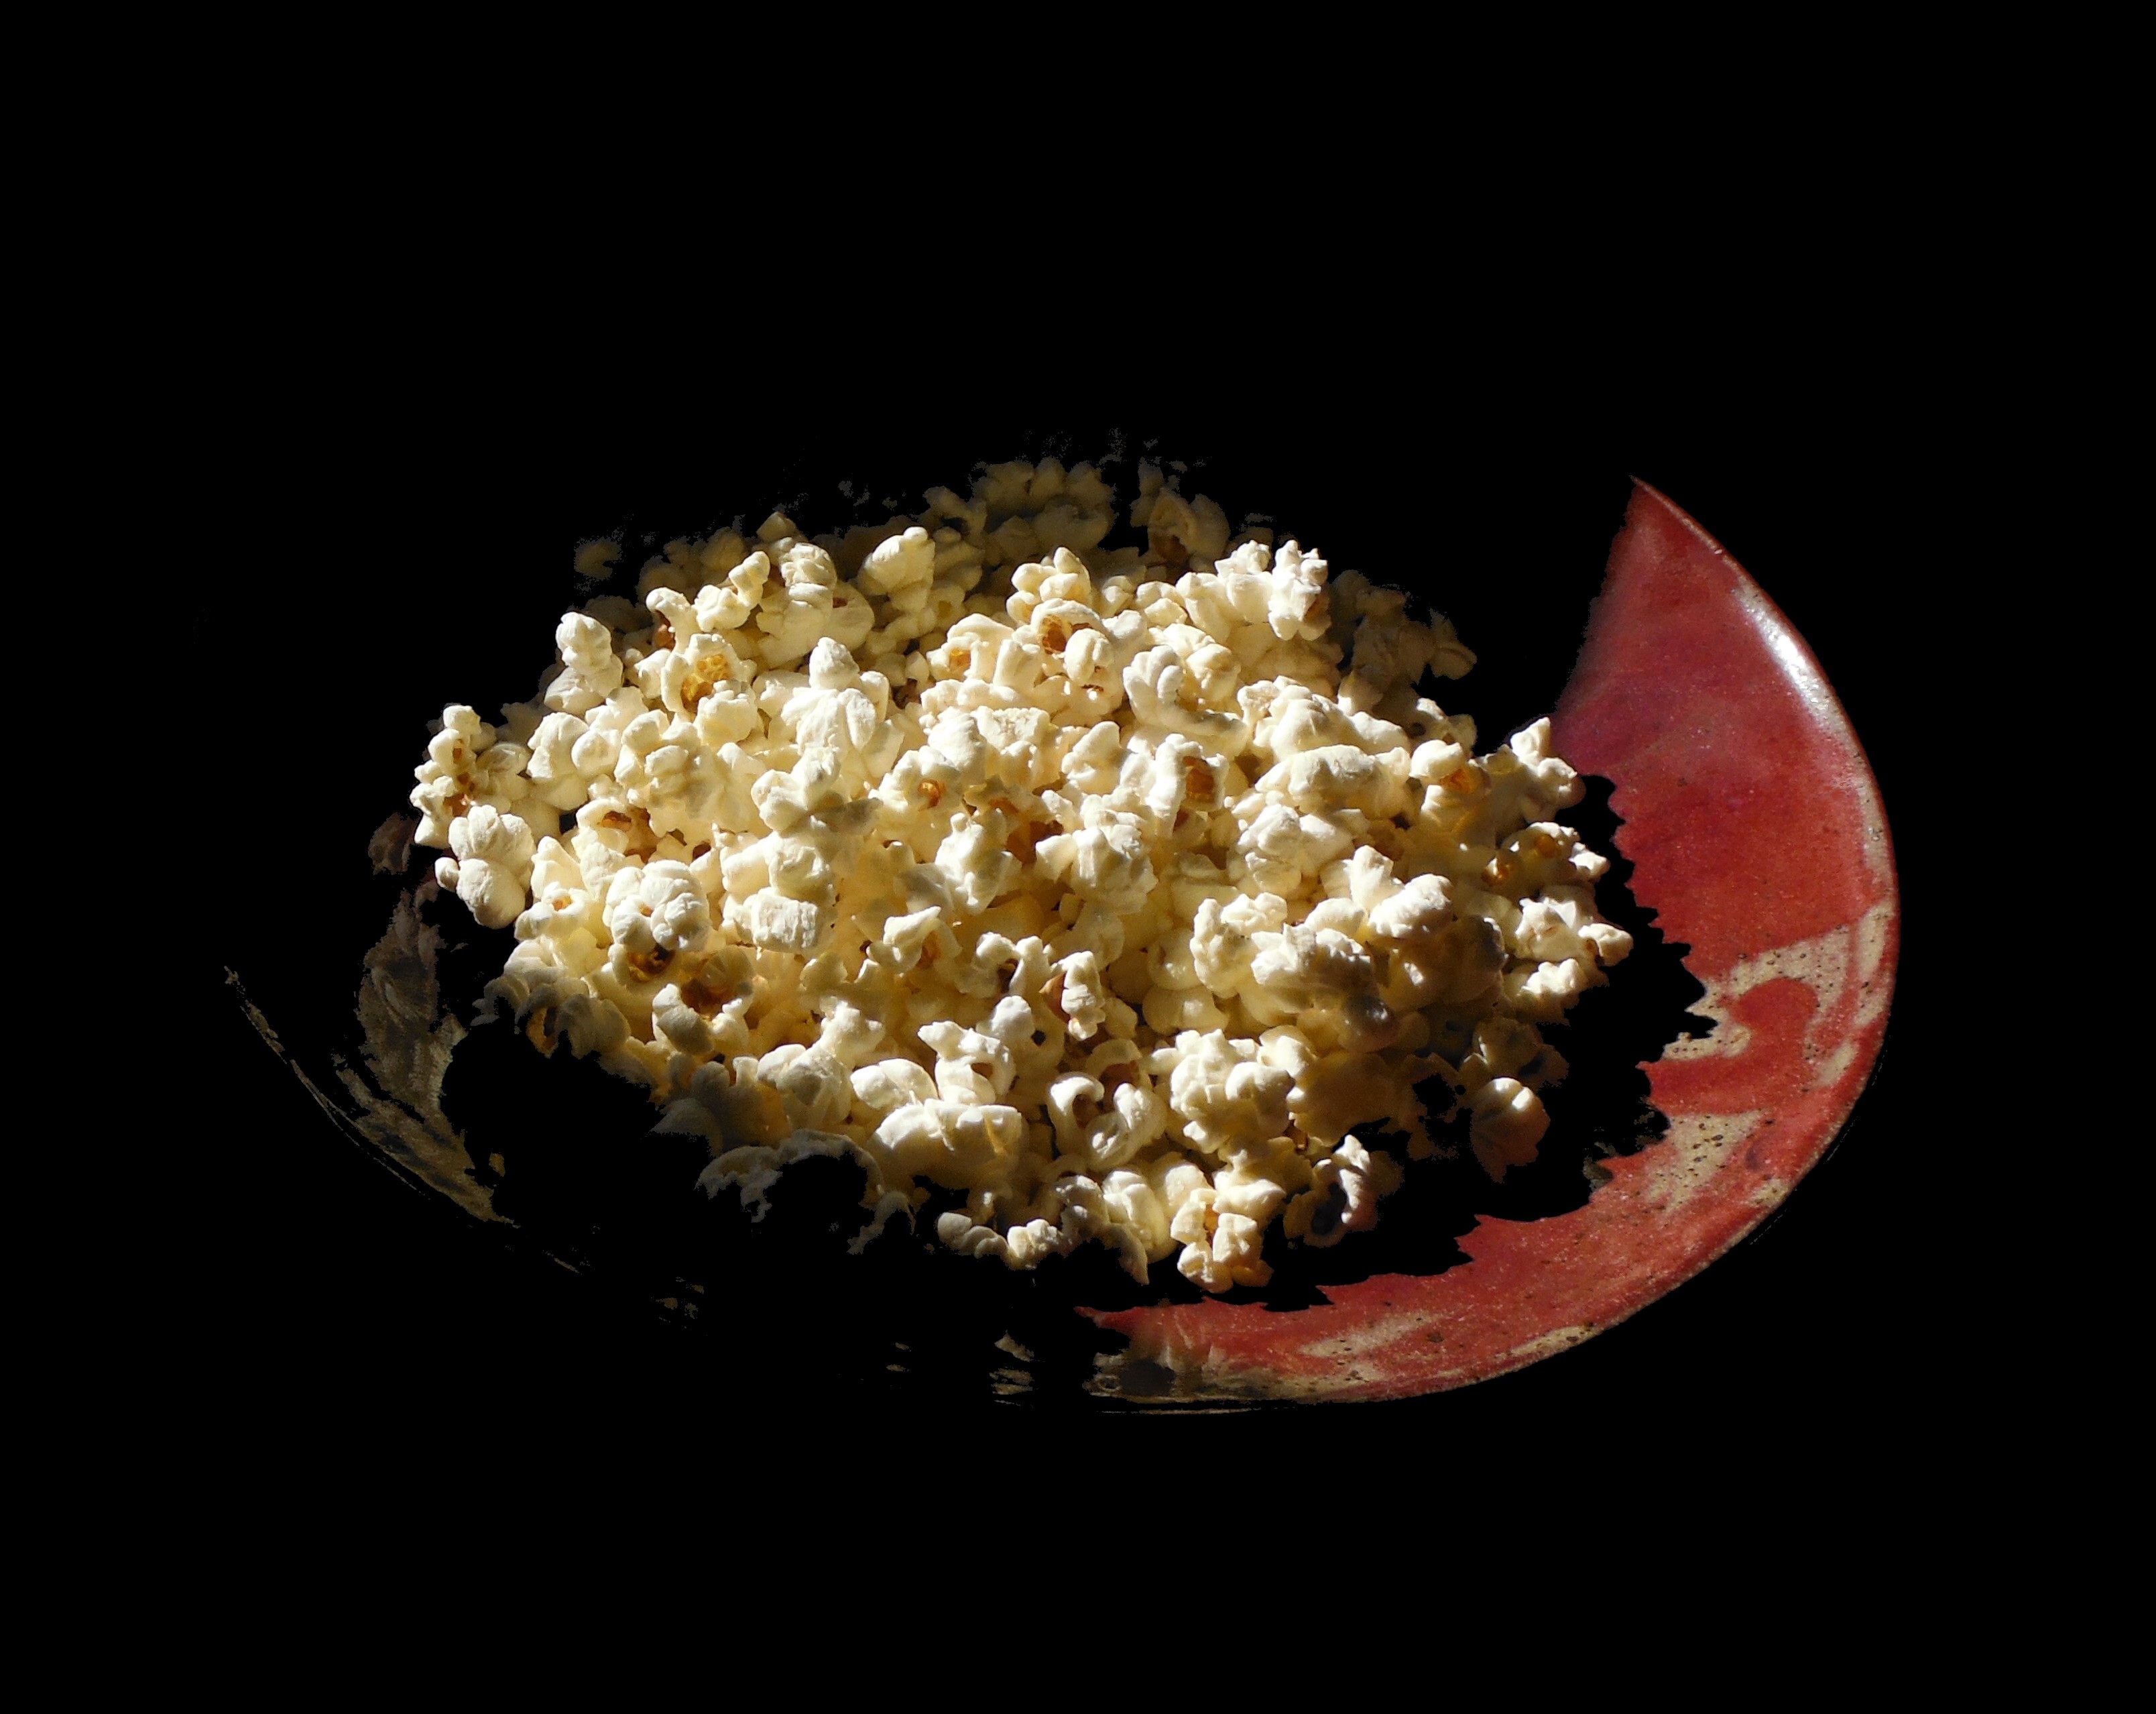
food, corn, snack, popcorn, mineral, macro photography, kernels